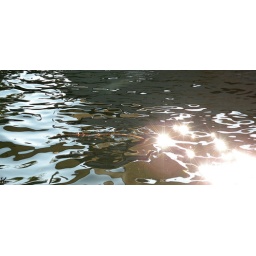
I couldn't miss the way the sun shone off the water in the sea lion bassin.